Tucker (Northern Irish wrestler)

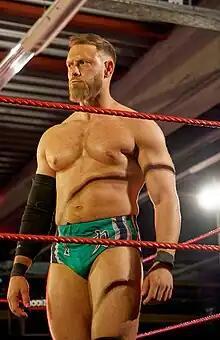
Gallagher in May 2023

Paul Gallagher (born 5 April 1990), better known by his ring name Tucker, is a Northern Irish professional wrestler, who is currently working in the independent circuit.